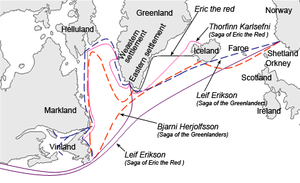
Eiríks saga rauða
De forskellige sejlruter til Grønland, Vinland (Newfoundland, Helluland (Baffin Island) og Markland (Labrador) som forskellige personer i de islandske sagaer (hovedsageligt Erik den Rødes Saga og Grønlendingasaga) sejlede til. Navnene er angivet på moderne engelsk og norrønt.
Eiríks saga rauða eller Erik den Rødes Saga er en nordisk saga om nordboernes kolonisering af Amerika. Sagaen fortæller om begivenheder, der fører til Erik den Røde bliver forvist fra Island og må rejse til Grønland samt Leif den Lykkeliges opdagelse af Vinland efter hans langskib kom ud af kurs. Geografiske detaljer i teksten tyder på at det er nutidens Newfoundland, og det var sandsynligvis den første europæiske opdagelse af Nordamerikas hovedland, omkring fem århundreder før Christopher Columbus' rejse til Centralamerika.